Elizabeth Currid-Halkett

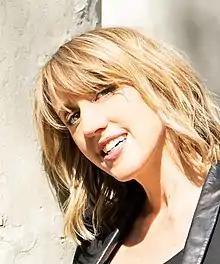
Currid-Halkett in 2019

Elizabeth Currid-Halkett is an American academic and author. She is the James Irvine Chair of Urban and Regional Planning and Professor of Public Policy at the University of Southern California.